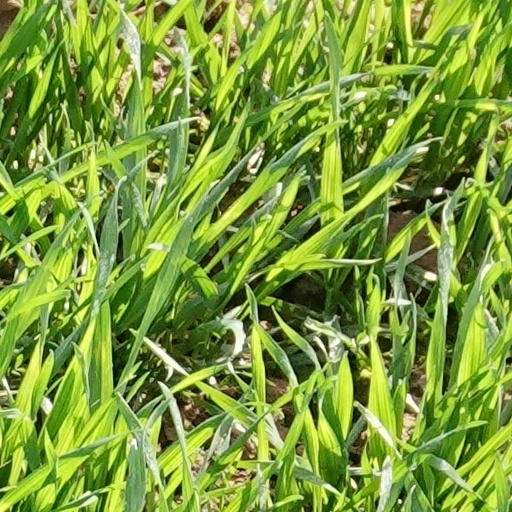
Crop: wheat